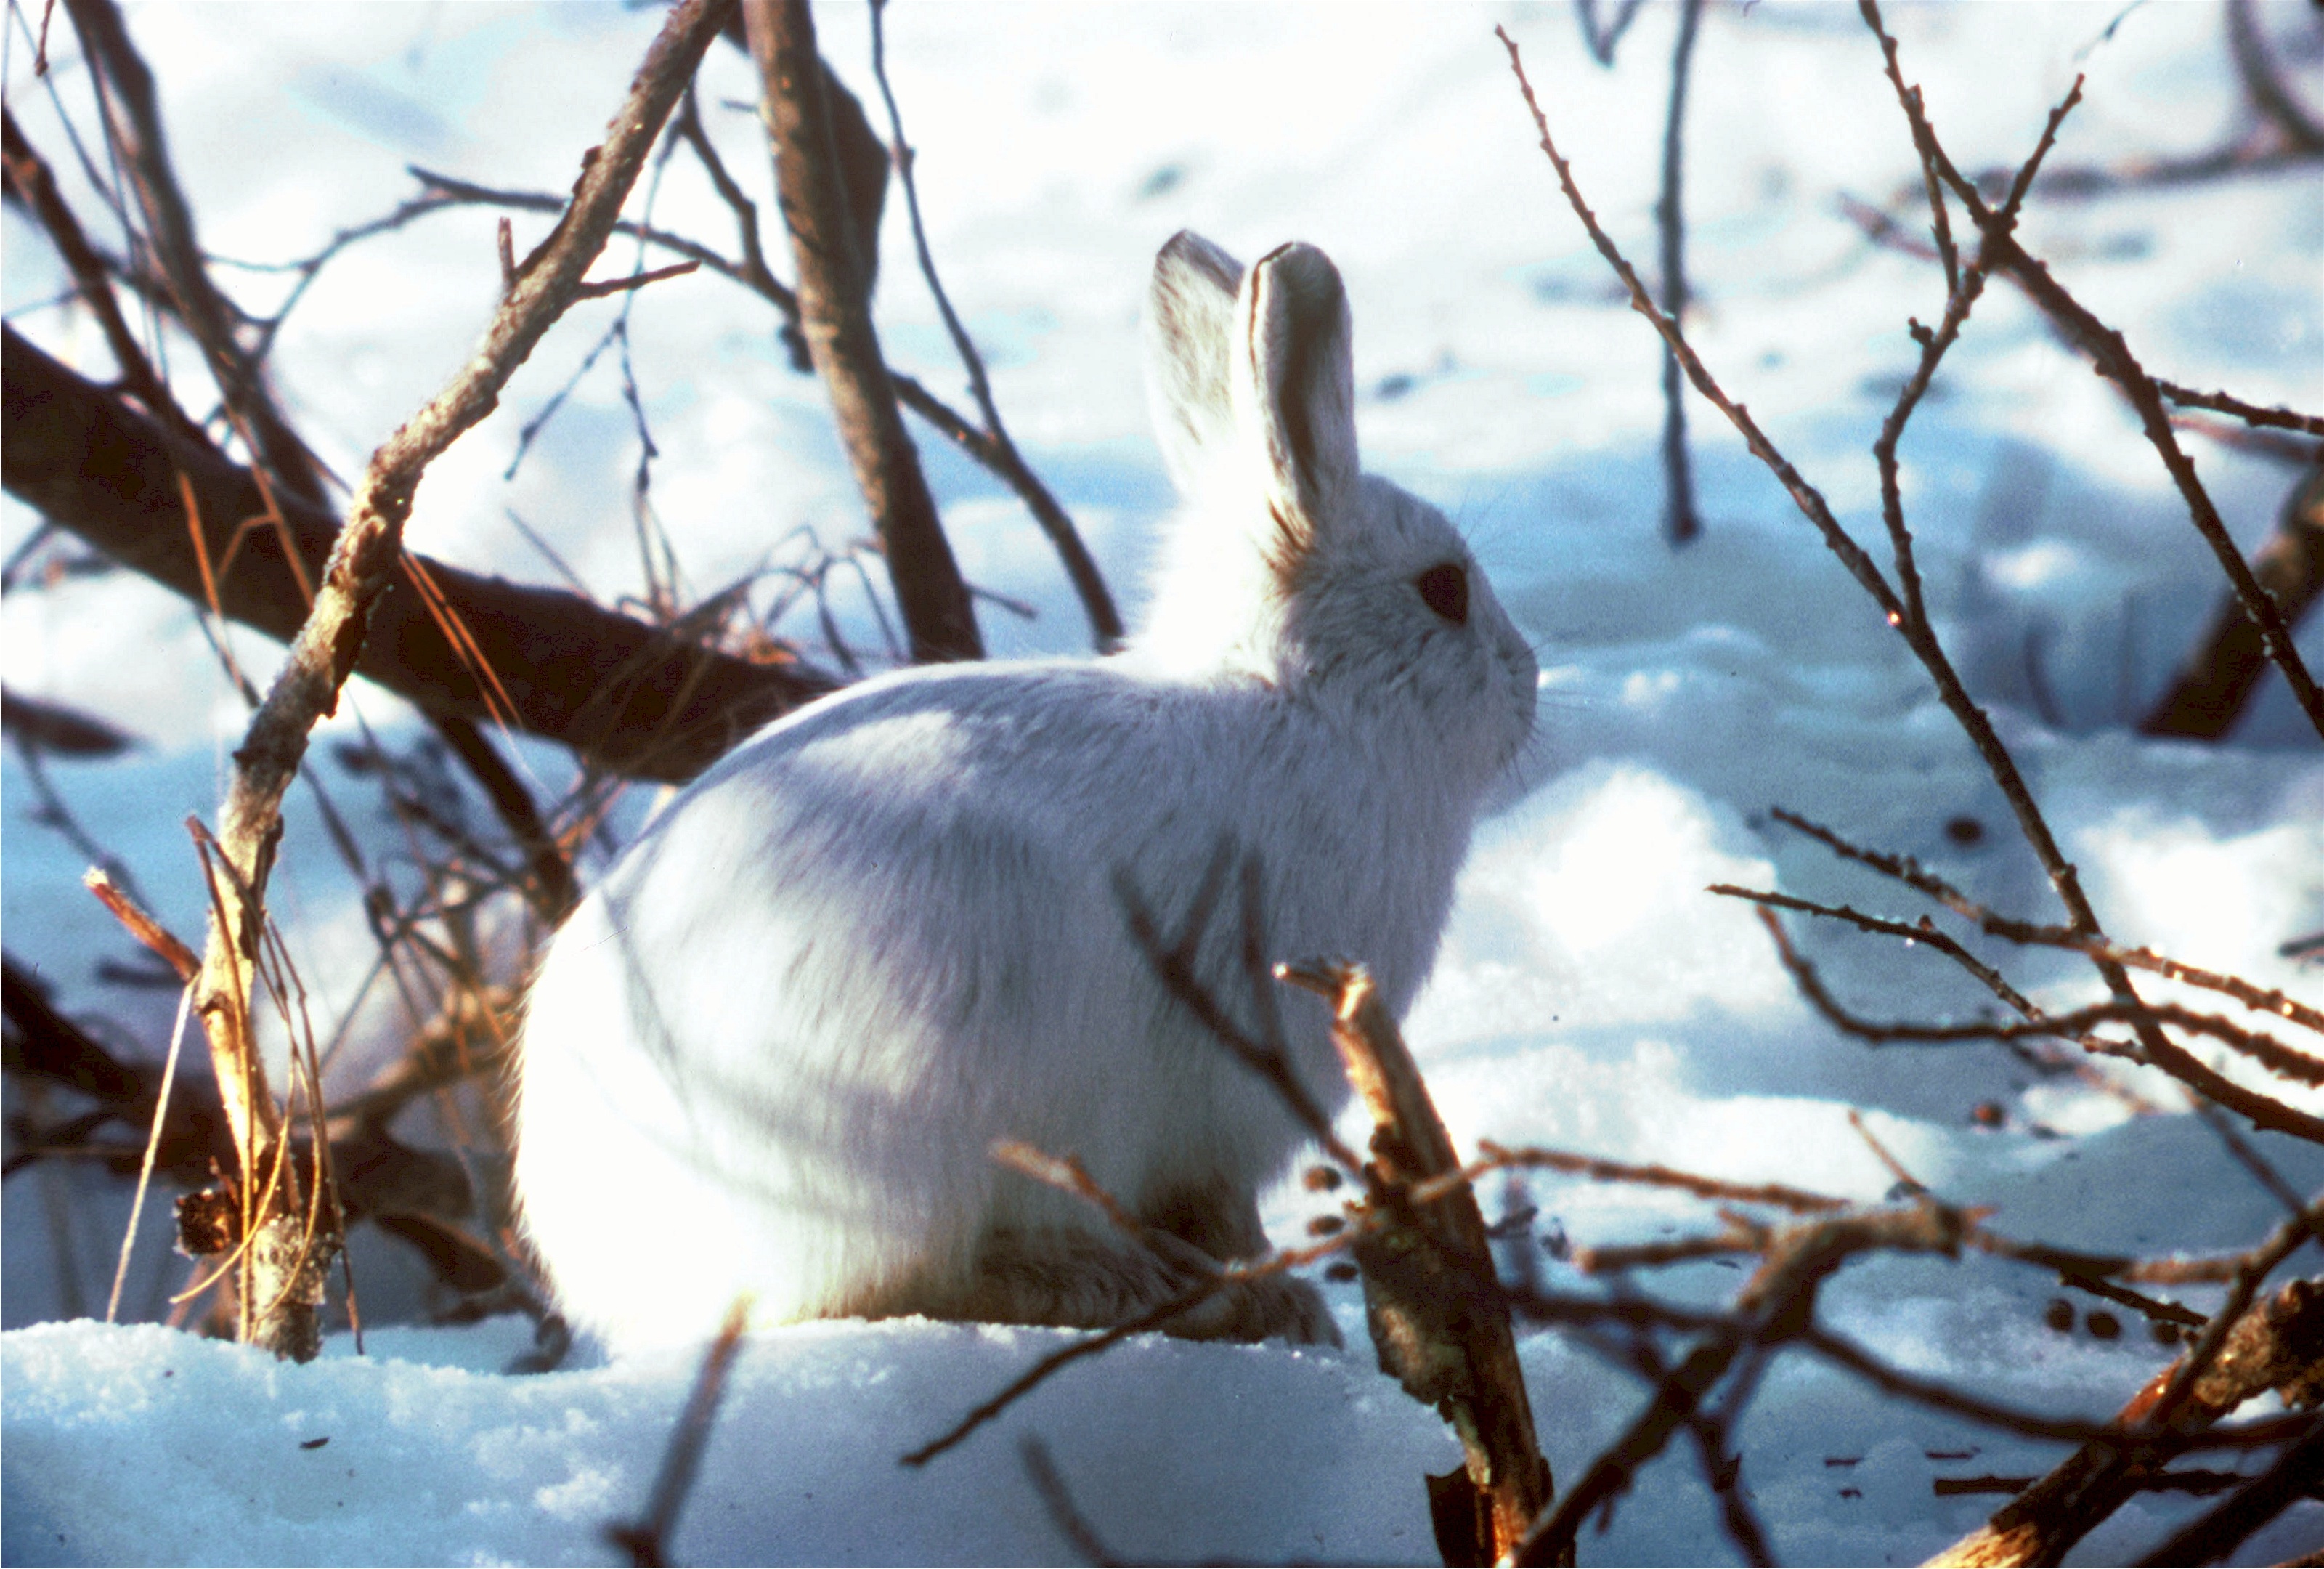
branch, snow, winter, white, animal, cute, wildlife, mammal, squirrel, season, fauna, polar, vertebrate, bunny, arctic hare, rabits and hares, polar rabbit, mountainous habitats, thick fur, shorter ears, taller when standing